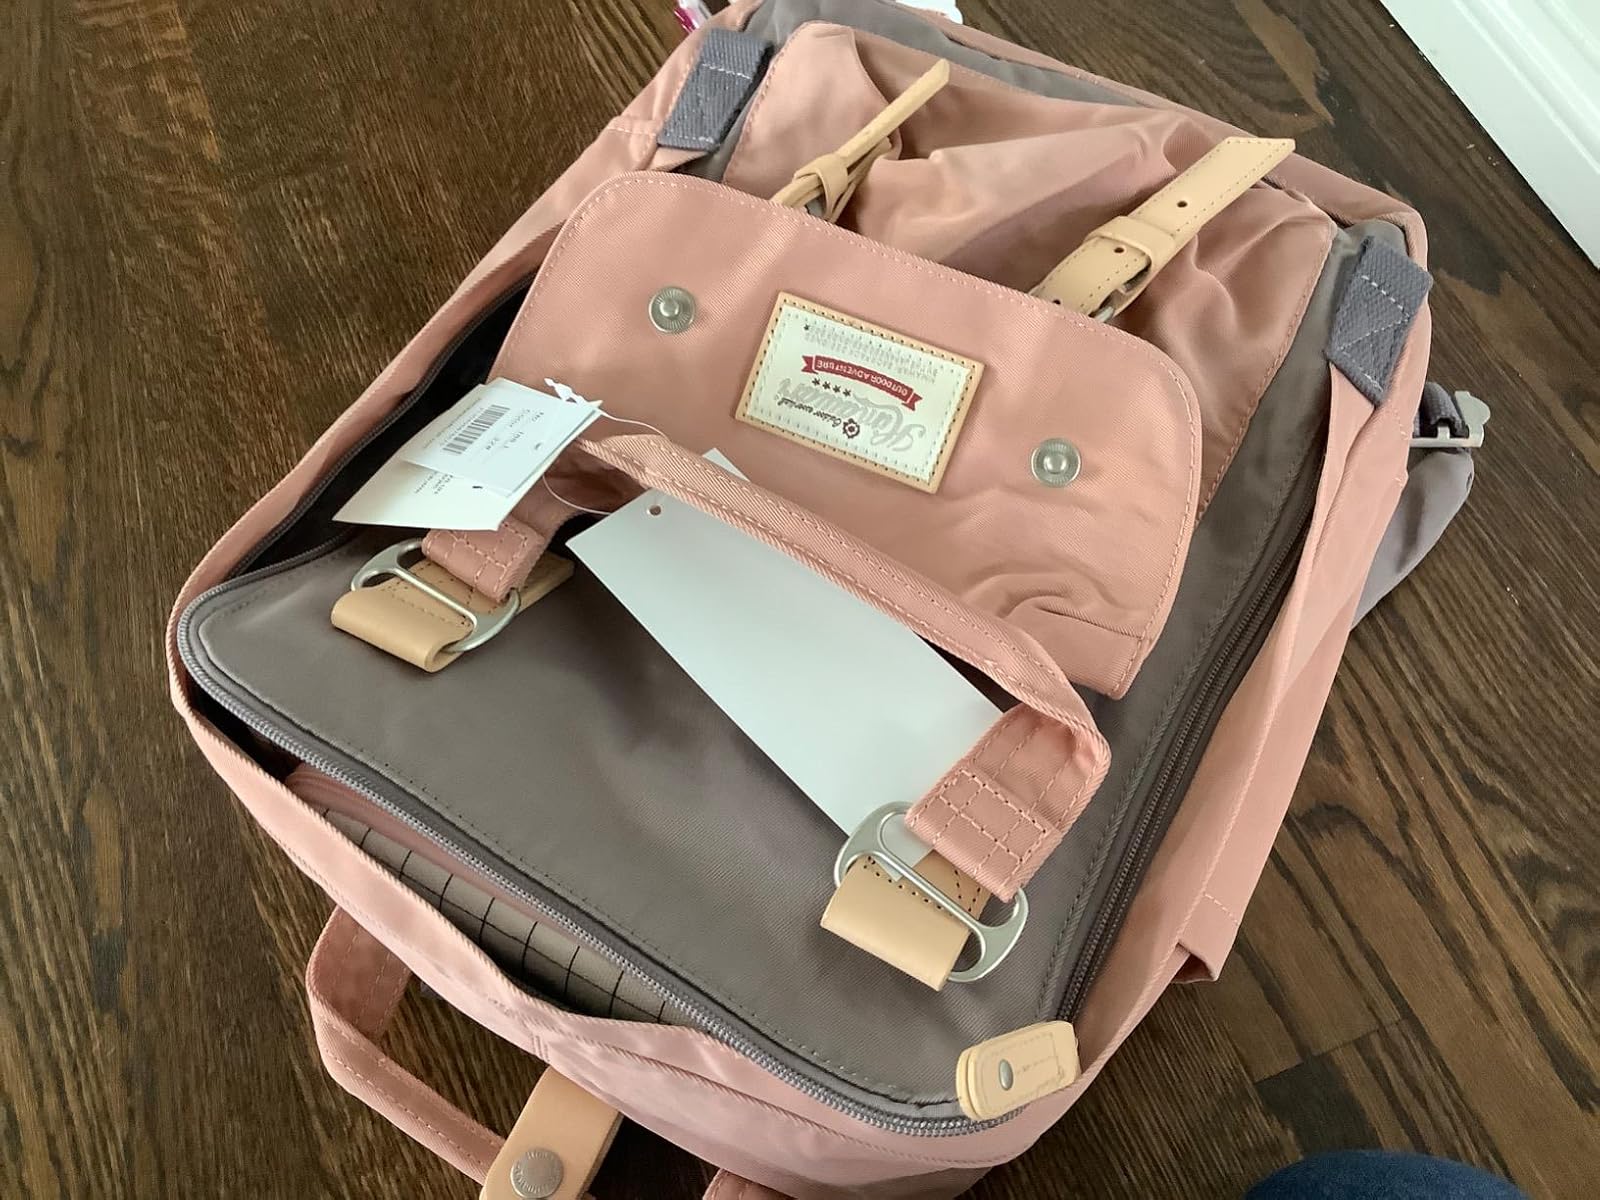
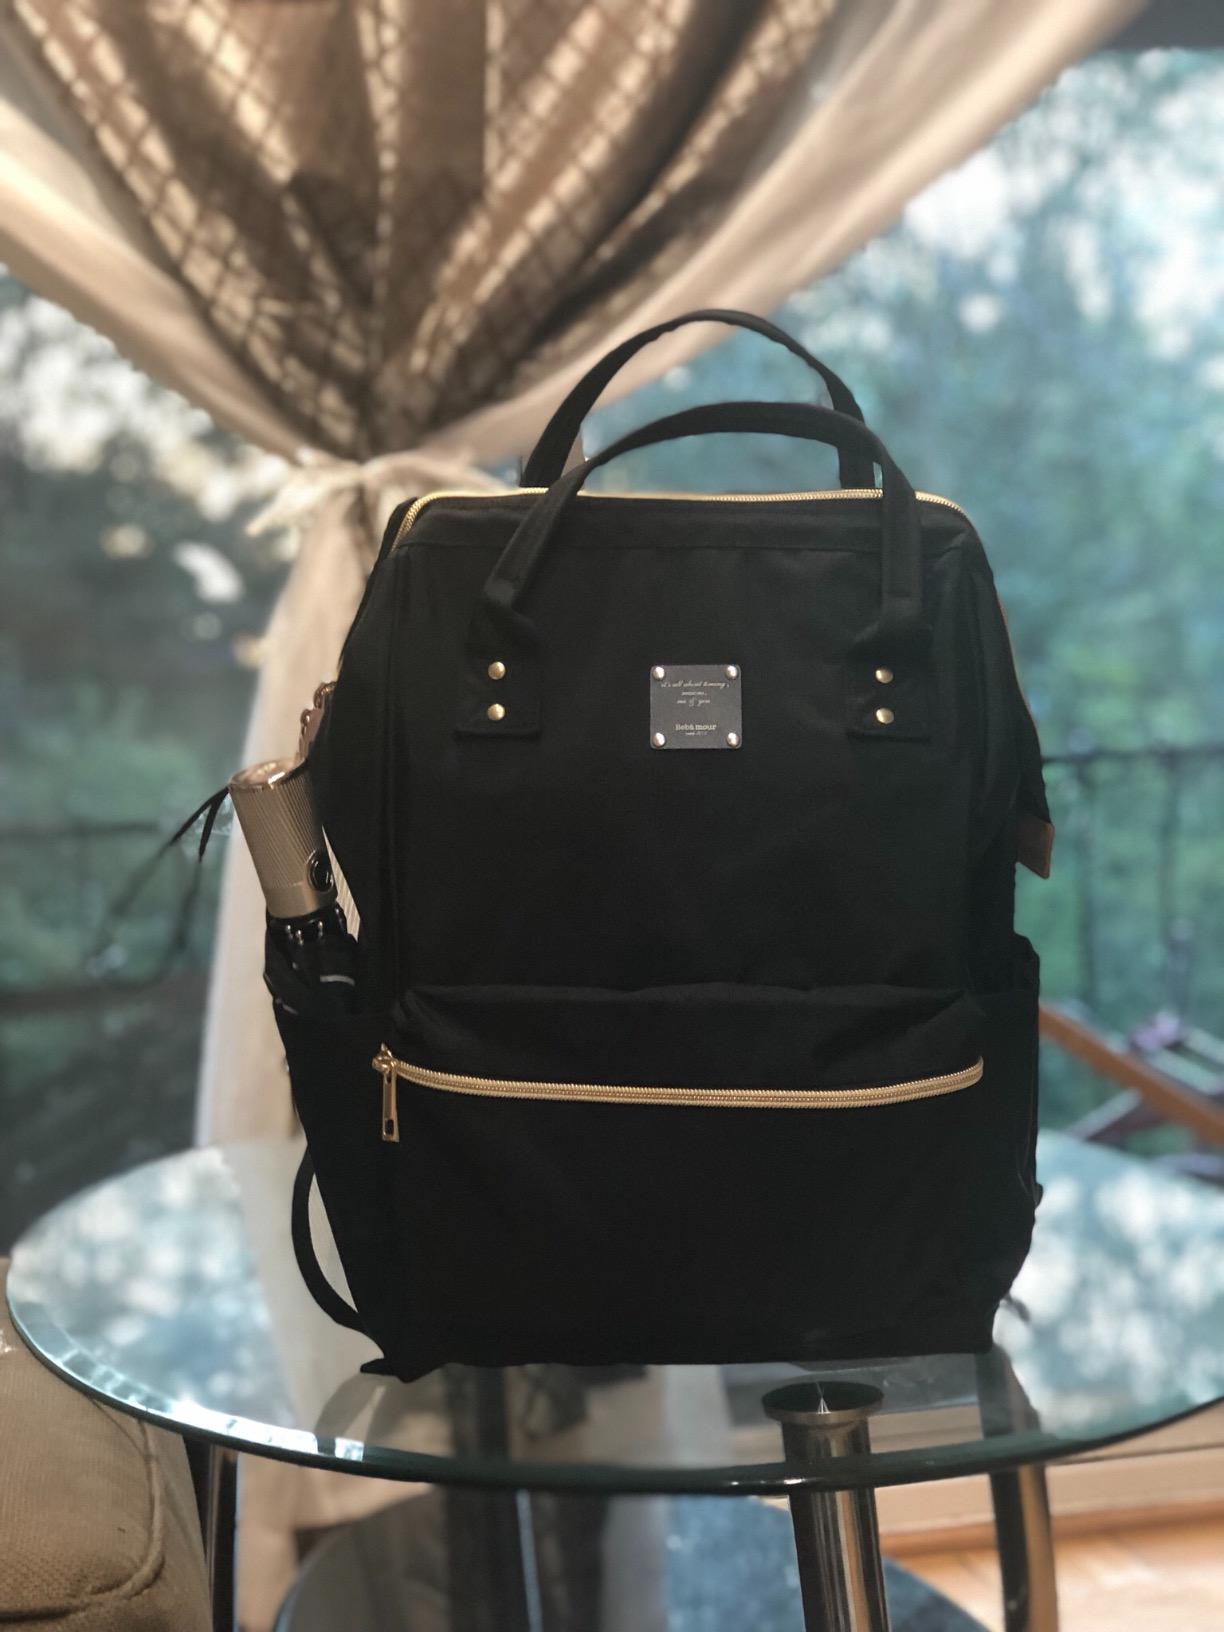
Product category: bag
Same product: no